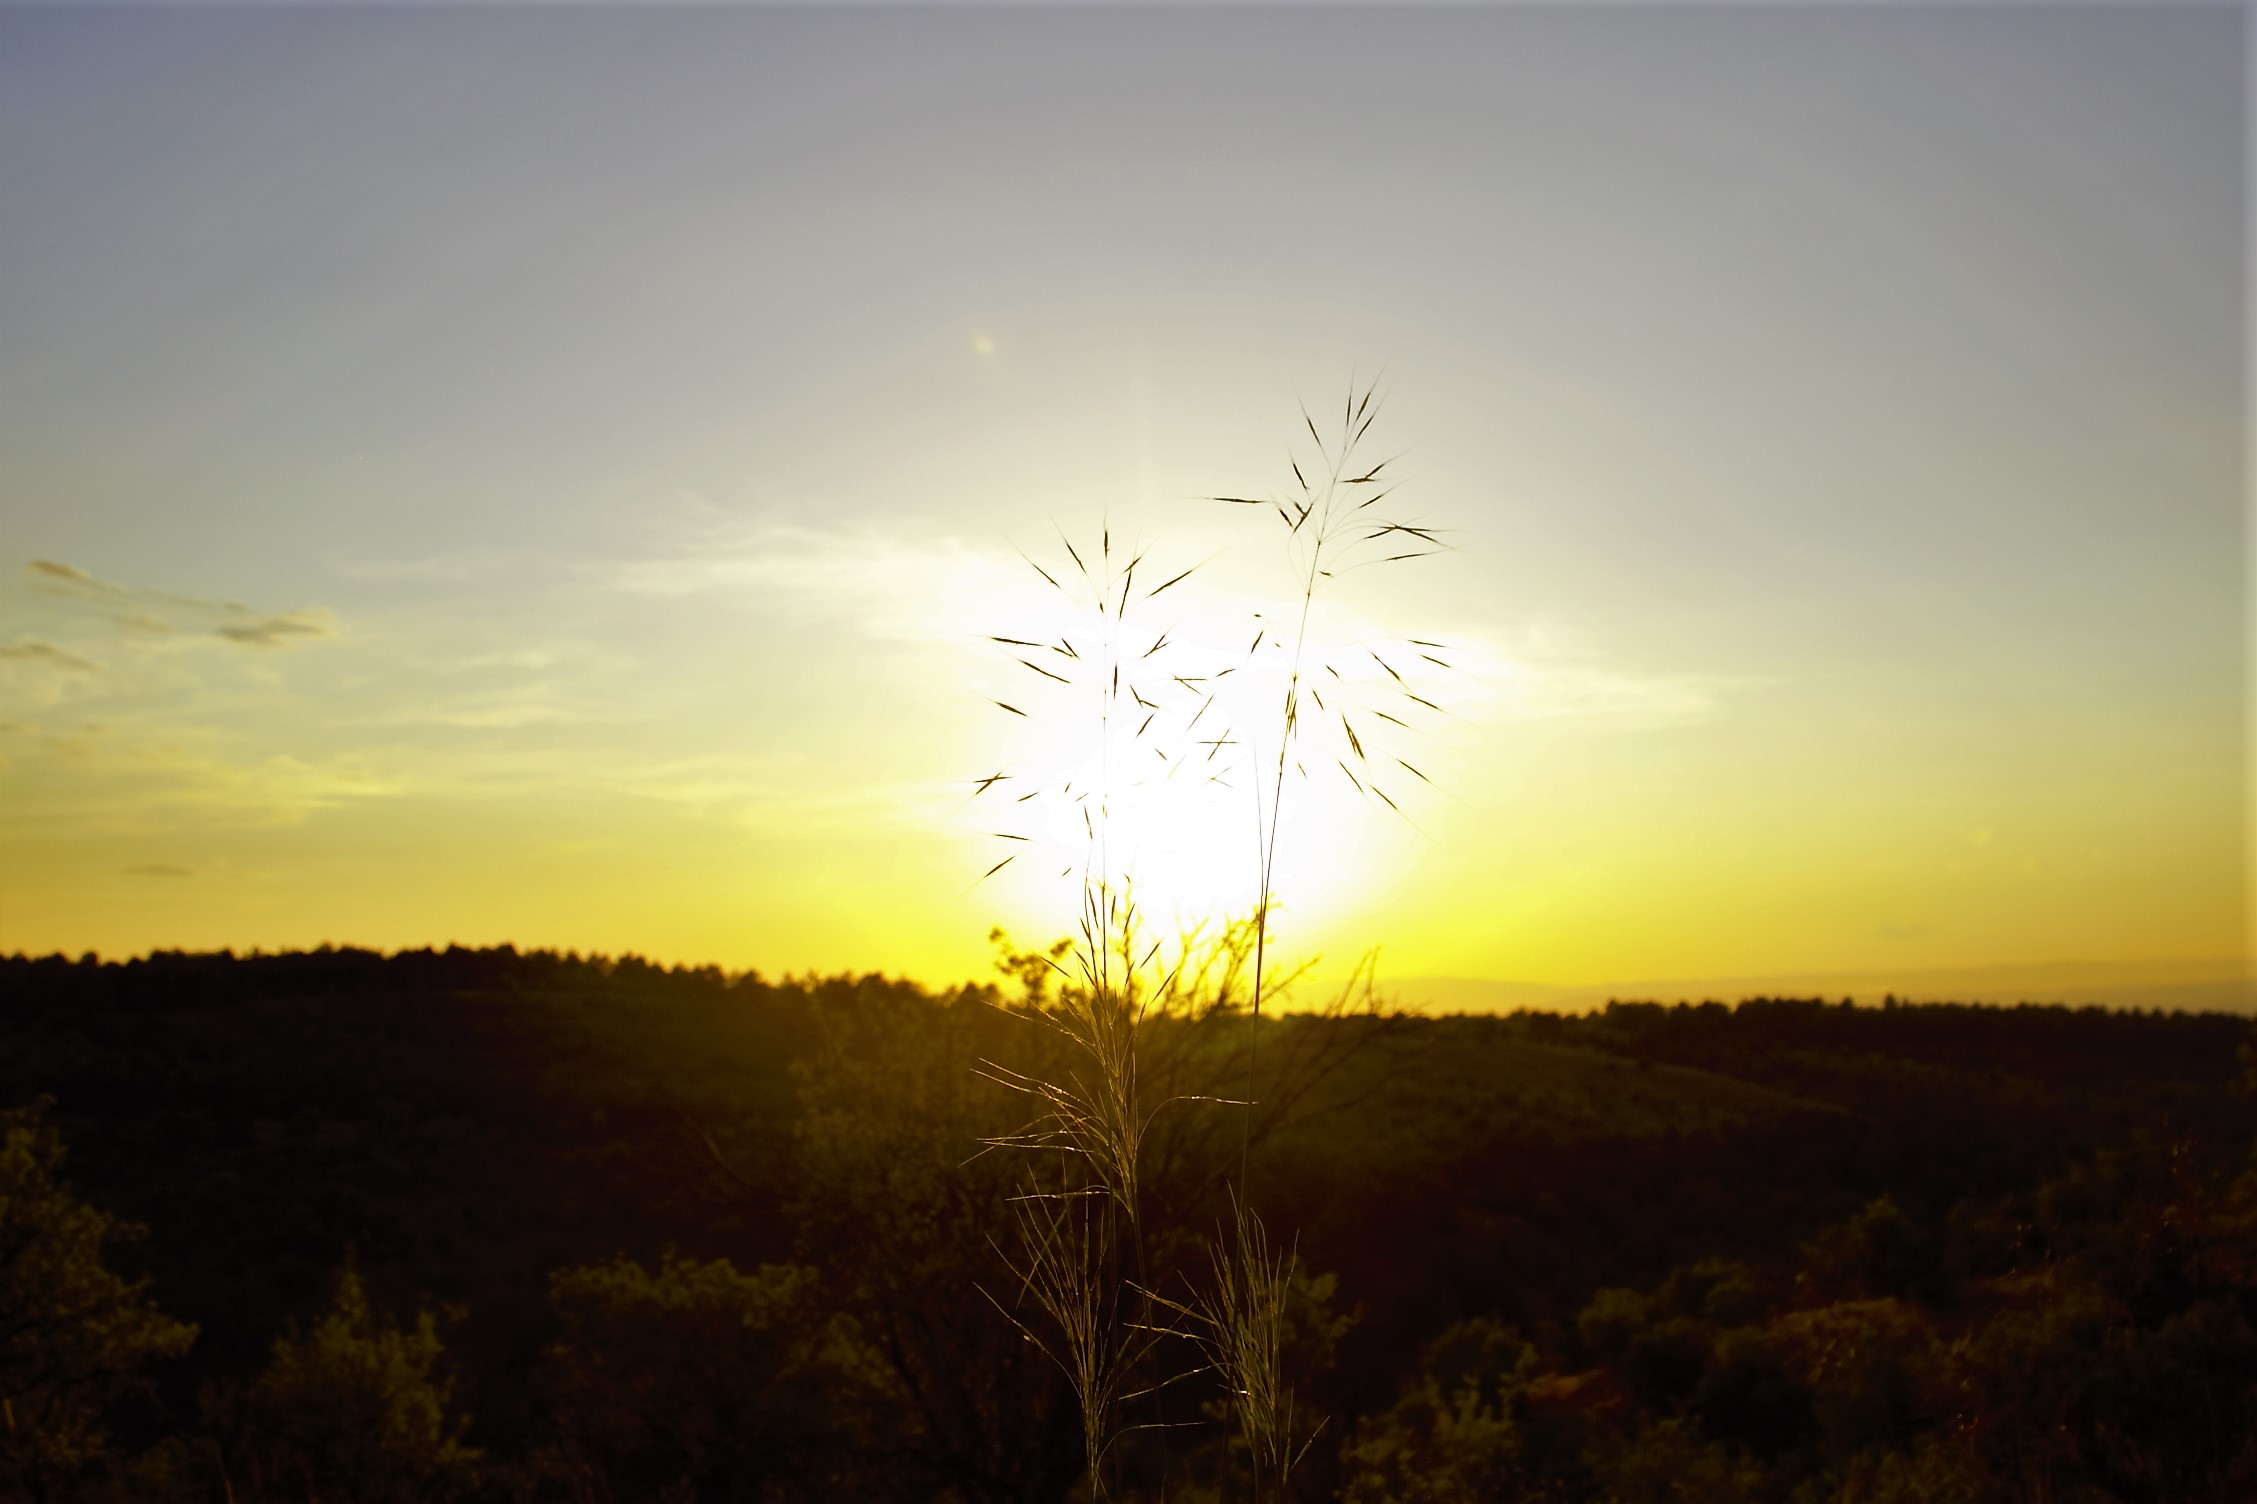
spring, herbs, flowers, nature, land, rural, tranquil, peaceful, plant, sky, horizon, natural landscape, sunlight, cloud, sun, sunset, morning, light, tree, yellow, atmospheric phenomenon, sunrise, evening, branch, ecoregion, atmosphere, grass, field, grass family, astronomical object, plain, rural area, landscape, photography, dusk, grassland, afterglow, backlighting, meadow, hill, prairie, meteorological phenomenon, dawn